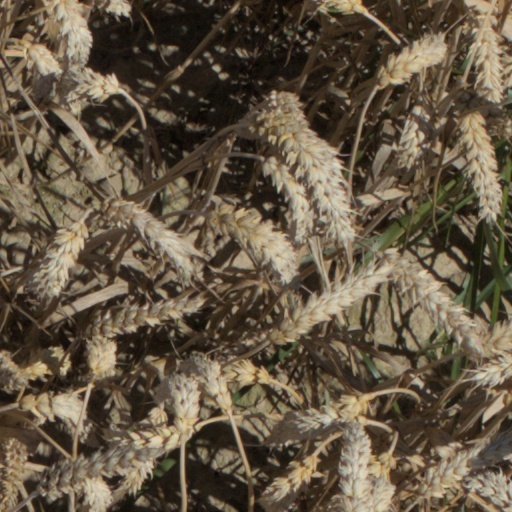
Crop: wheat